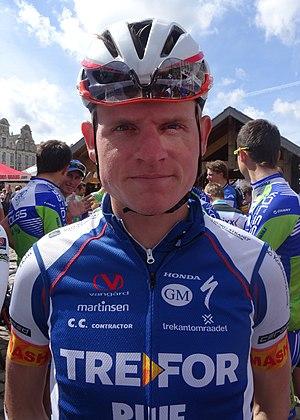
Reportage photographique réalisé le dimanche 25 mai 2014 à l'occasion du départ et de l'arrivée de la troisième étape du Paris-Arras Tour 2014 à Arras, Pas-de-Calais, Nord-Pas-de-Calais, France. Depicted person&#58
La saison 2014 de l'équipe cycliste Trefor-Blue Water est la troisième de cette équipe.
Rasmus Guldhammer Poulsen, né le 9 mars 1989 à Vejle, est un coureur cycliste danois.